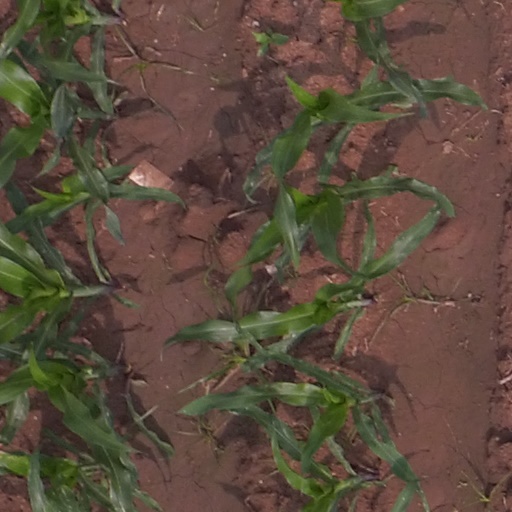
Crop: maize; corn